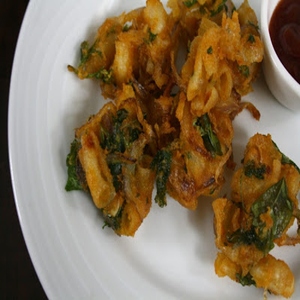
Dish: pakora